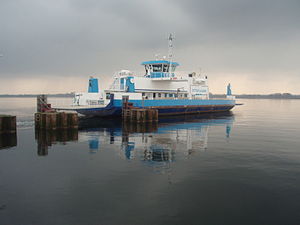
Ballebro / Historie
MF Bitten Clausen på vej fra Hardeshøj til Ballebro. Marts 2009
Ballebro er et færgeleje og et badehotel 2 km øst for Blans på Sundeved. Der har mindst i 300 år været en færge over Als Fjord til Hardeshøj på Als. Overfarten tager ca. 10 minutter og foretages nu af M/F Bitten Clausen.